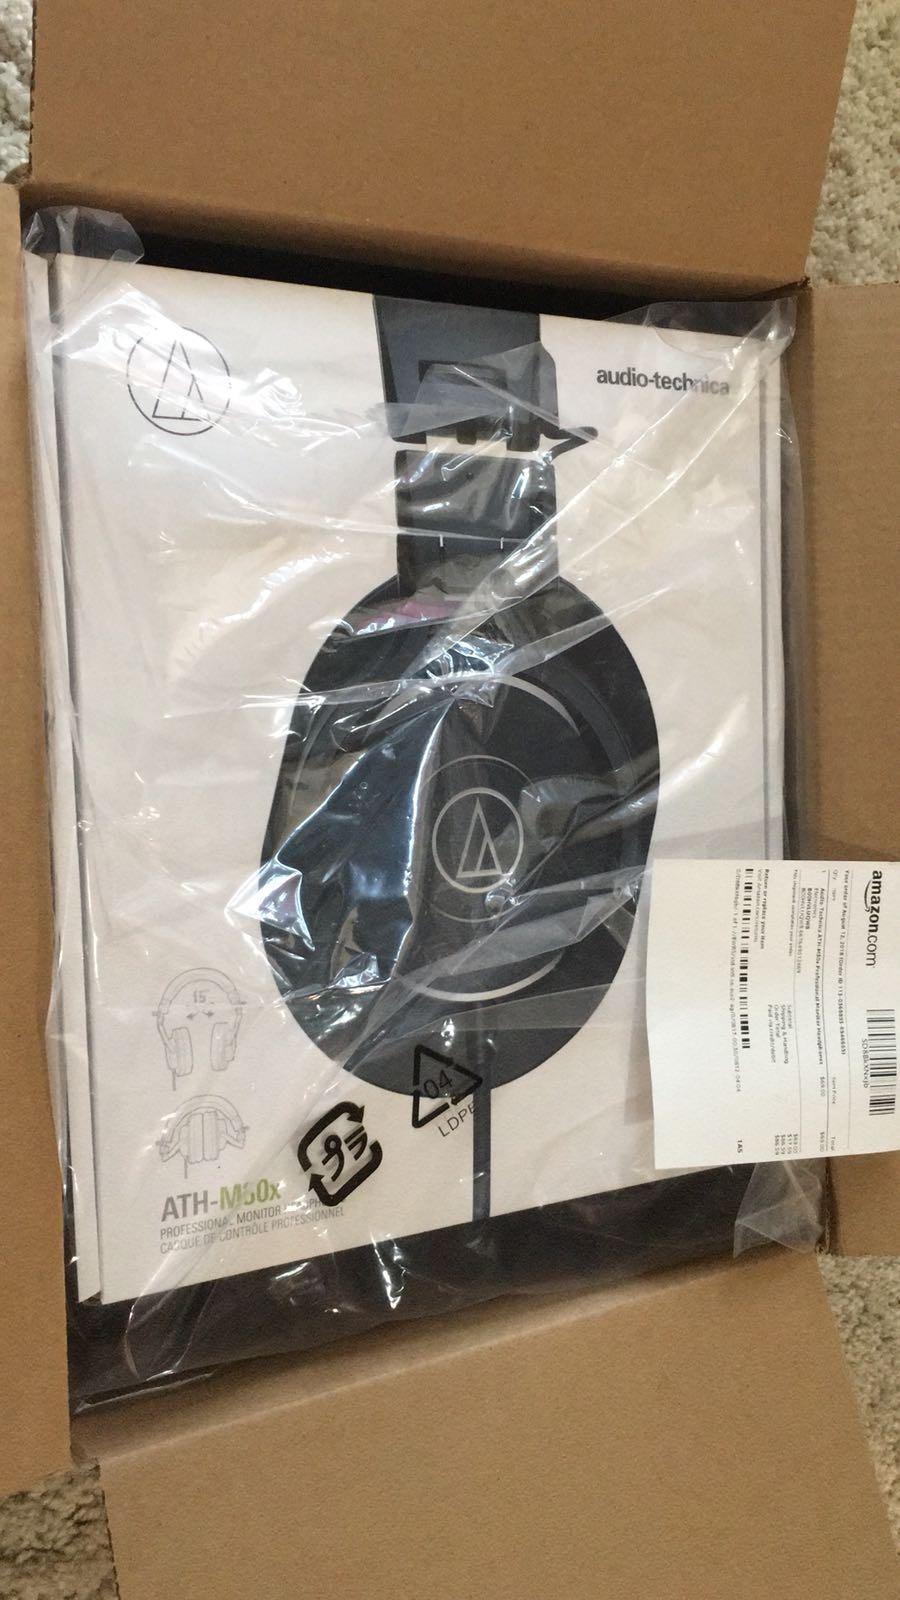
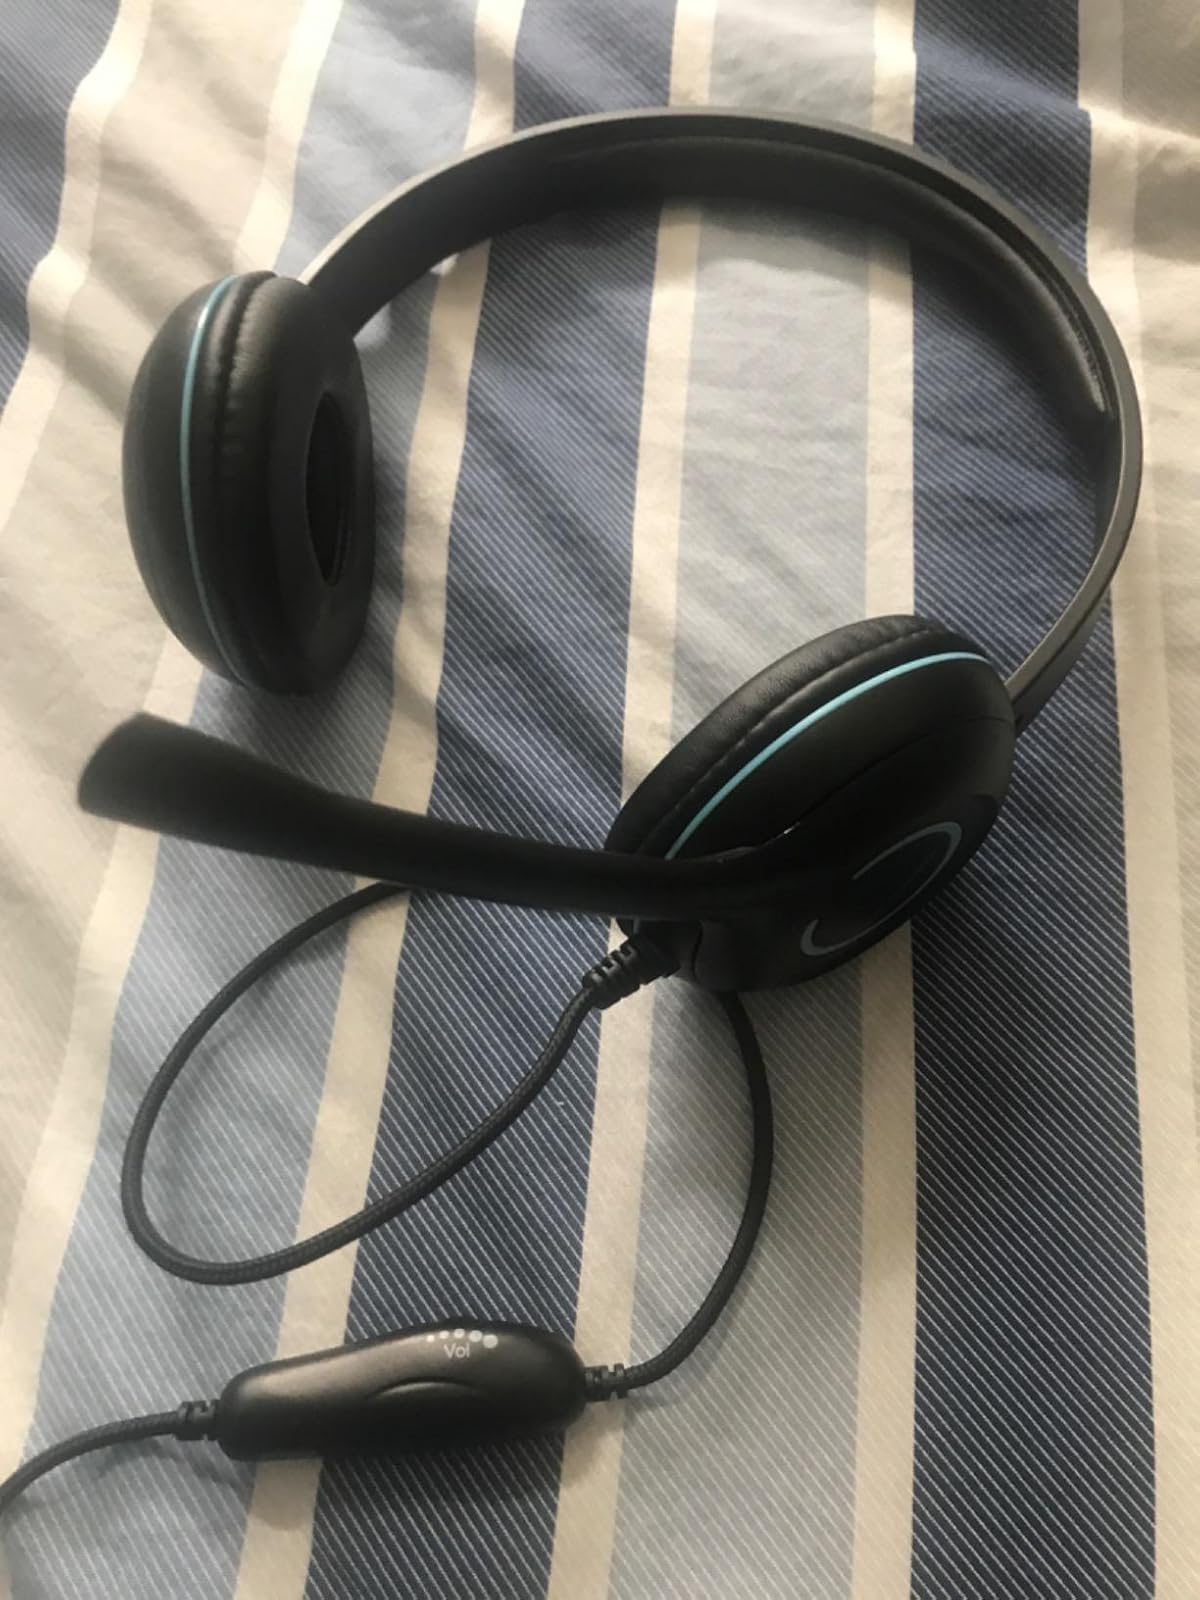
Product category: headphones
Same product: no